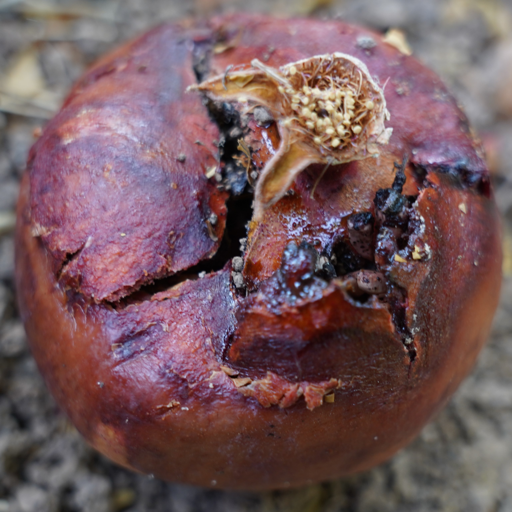
Label: Ectomyelois ceratoniae